Kumkuma

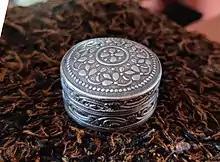
Traditional silver container for Sindoor/Kumkuma

Kumkuma is most often applied by Indians to the forehead. The reason involves the ancient Indian belief that "the human body is divided into seven vortices of energy, called chakras, beginning at the base of the spine and ending at the top of the head. The sixth chakra, also known as the third eye, is centered in the forehead directly between the eyebrows and is believed to be the channel through which humankind opens spiritually to the Divine".